Creyssac

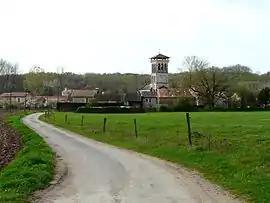
A general view of Creyssac

Creyssac is a commune in the Dordogne department in Nouvelle-Aquitaine in southwestern France.